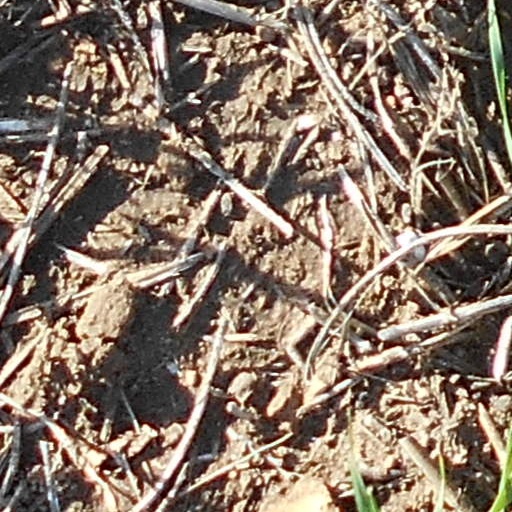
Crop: wheat